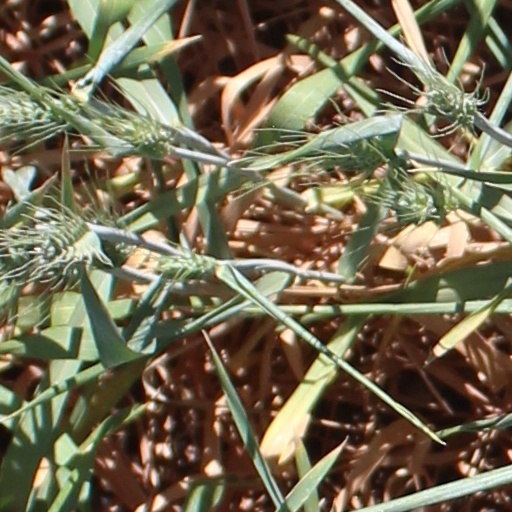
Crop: wheat